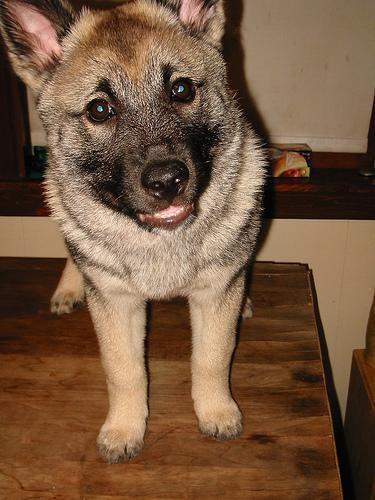
Norwegian_elkhound